Jan Taylor (model)

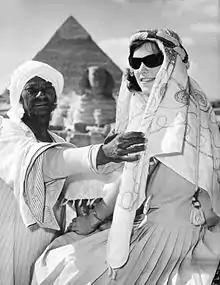
Taylor in Egypt in 1964 as part of her Miss Australia sponsored world tour

Jan Taylor (born 1942) was an Australian model and beauty pageant titleholder who won Miss Australia 1964.